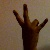
The image shows a hand gesture representing the number 7 in Indian Sign Language.